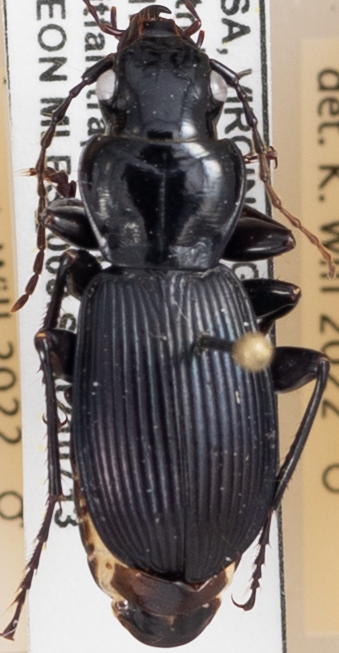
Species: Pterostichus moestus
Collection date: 2021-07-13
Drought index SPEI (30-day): -1.372
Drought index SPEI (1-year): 0.47
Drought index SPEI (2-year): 1.16